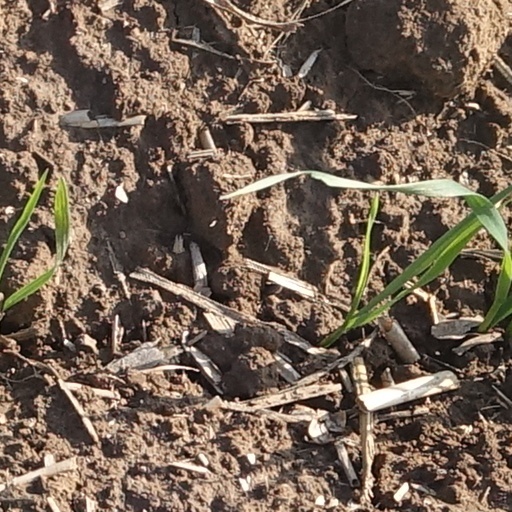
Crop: wheat